First Republic of Armenia

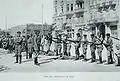
Armenian units drilling in Baku in 1918

The Ninth Army of the Ottoman Empire occupied the Kars Oblast at the time of the Armistice of Mudros, being permitted to winter in the district until early 1919; on 7 January 1919, the British ordered their complete withdrawal to the pre-war Russo-Ottoman border. Intended to hinder the westward expansion of the fledgling Armenian and Georgian republics into the Kars Oblast, the Ottomans backed the establishment of the Southwest Caucasus Republic with moral support, also furnishing it with weapons, ammunition, and instructors. The Southwest Caucasus Republic administered the entire Kars and Batum oblasts as well as neighbouring occupied districts for some three months before provoking British intervention, leading to its capitulation by Armenian and British forces on 10 April 1919. British tolerance of the Southwest Caucasus Republic dissipated when it defied British directives by backing Muslim insurgents in the counties of Akhalkalaki and Akhaltsikhe to resist Georgia. This prompted the Georgian government to unite with Armenia's in opposing the Southwest Caucasus Republic's existence. Consequently, the Kars Oblast (excluding western Olti and northern Ardahan) was annexed to Armenia, falling under the civil governorship of —this allowed for the repatriation of 60,000 Armenians (out of more than 100,000 had fled in April 1918). As a result of the annexation, Armenia increased its territory to "more than ". In an announcement to parliament, Armenian prime minister Alexander Khatisian announced that as of 3 June 1919, 300,000 Armenians had been resettled in the Kars Oblast.